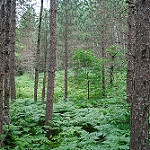
Label: forest